Human history

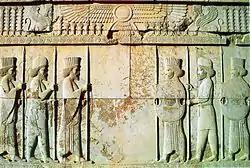
Stone relief depicting two groups of three men facing each other

From 800 to 200 BCE, the Axial Age saw the emergence of transformative philosophical and religious ideas that developed in many different places mostly independently of each other. Chinese Confucianism, Indian Buddhism and Jainism, and Jewish monotheism all arose during this period. Persian Zoroastrianism began earlier, perhaps around 1000 BCE, but was institutionalized by the Achaemenid Empire during the Axial Age. New philosophies took hold in Greece during the 5th century BCE, epitomized by thinkers such as Plato and Aristotle. The first Olympic Games were held in 776 BCE, marking a period known as "classical antiquity". In 508 BCE, the world's first democratic system of government was instituted in Athens.